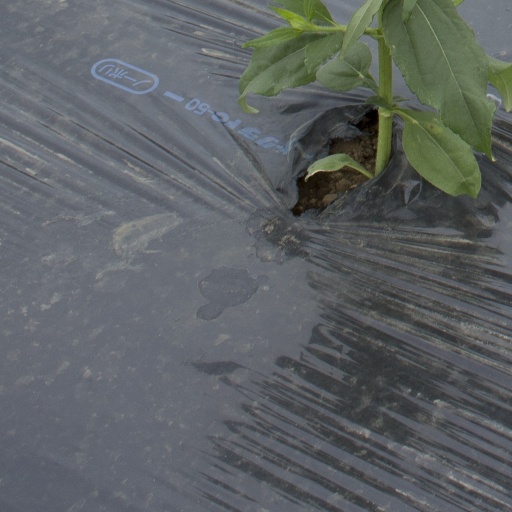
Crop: Jerusalem artichoke